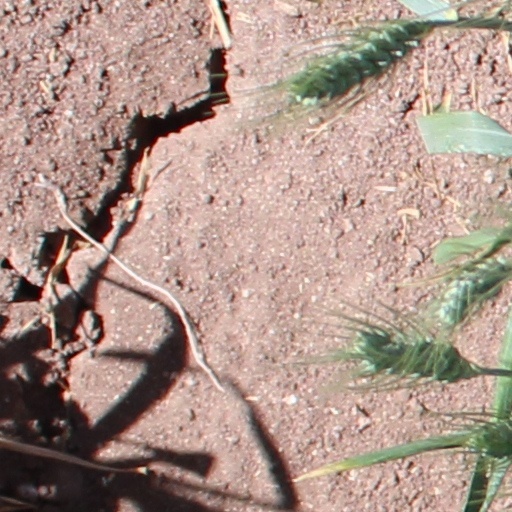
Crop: wheat